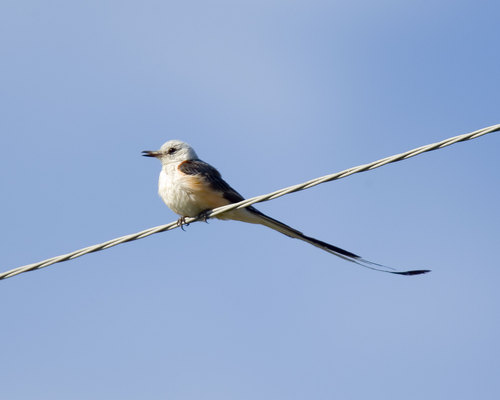
this bird has a white belly with black feathers and a white head.
this bird has a white belly, chest and head, with peach tones on the side and long dark blue rectrices.
this small multicolored bird has a long tail, and a medium sized bill, and small black eyesbird with white crown, throat, belly and very long outer and inner rectrices compared to the rest of the body.
this bird that is sitting on the wire has a long body that is white with a large beak and colored feathers.
this bird is white with black and has a very short beak.
the bird has a white breast, side and belly with a very long tail.
this particular bird has a belly that is gray and white
this small bed has a very long tail, white head, neck and belly and pointy beak.
this is a black and white bird with a white head and a very long tail.
Species: Scissor Tailed Flycatcher